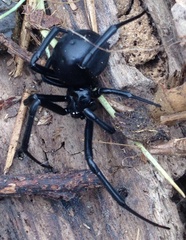
Species: Lactrodectus_hesperus